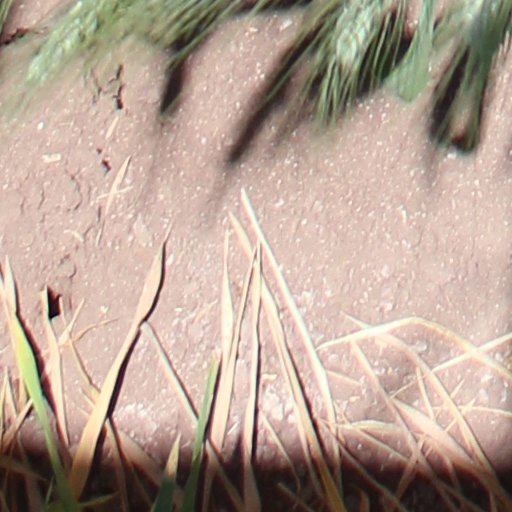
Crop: wheat